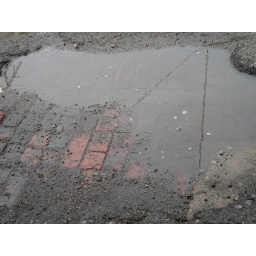
street damage in front of southernmost blue house, east side of street